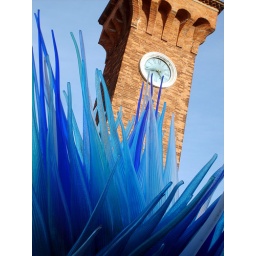
Murano glass with clock tower in the background